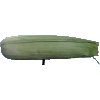
Label: corn_husk